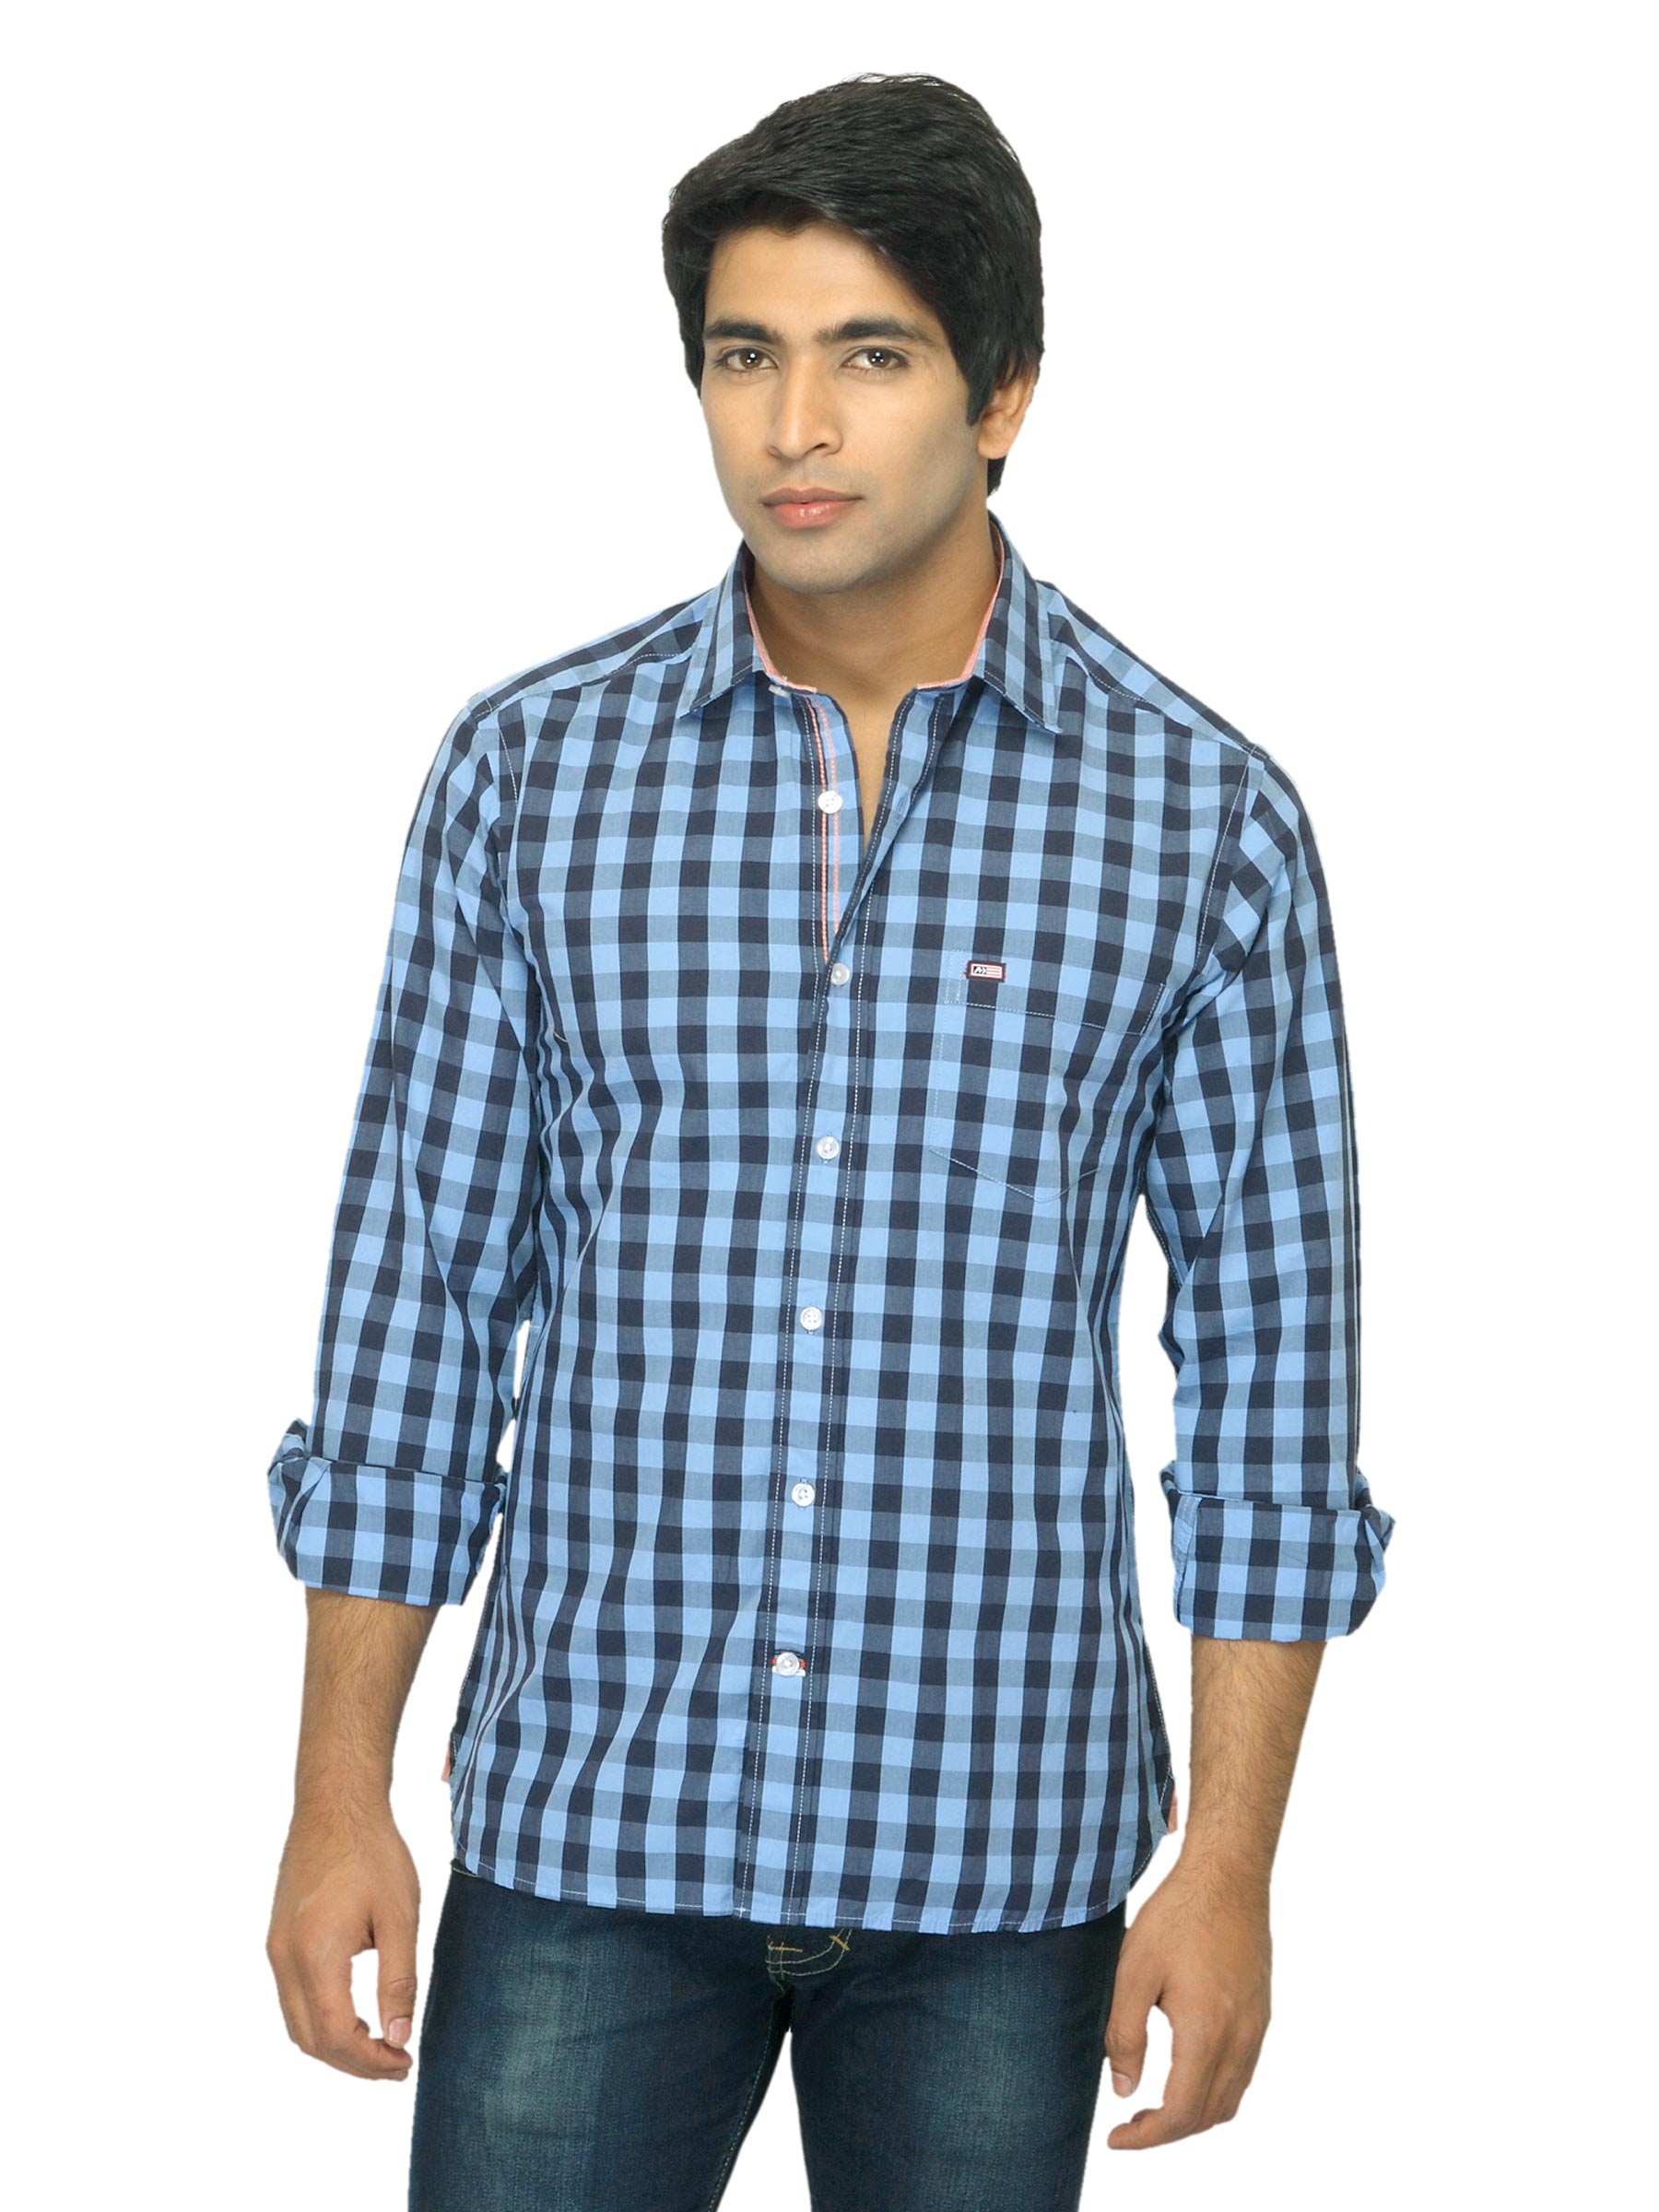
Arrow Sport Men Blue & Black Check Shirt
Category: Apparel / Topwear / Shirts
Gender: Men
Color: Blue
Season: Summer 2012
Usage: Casual